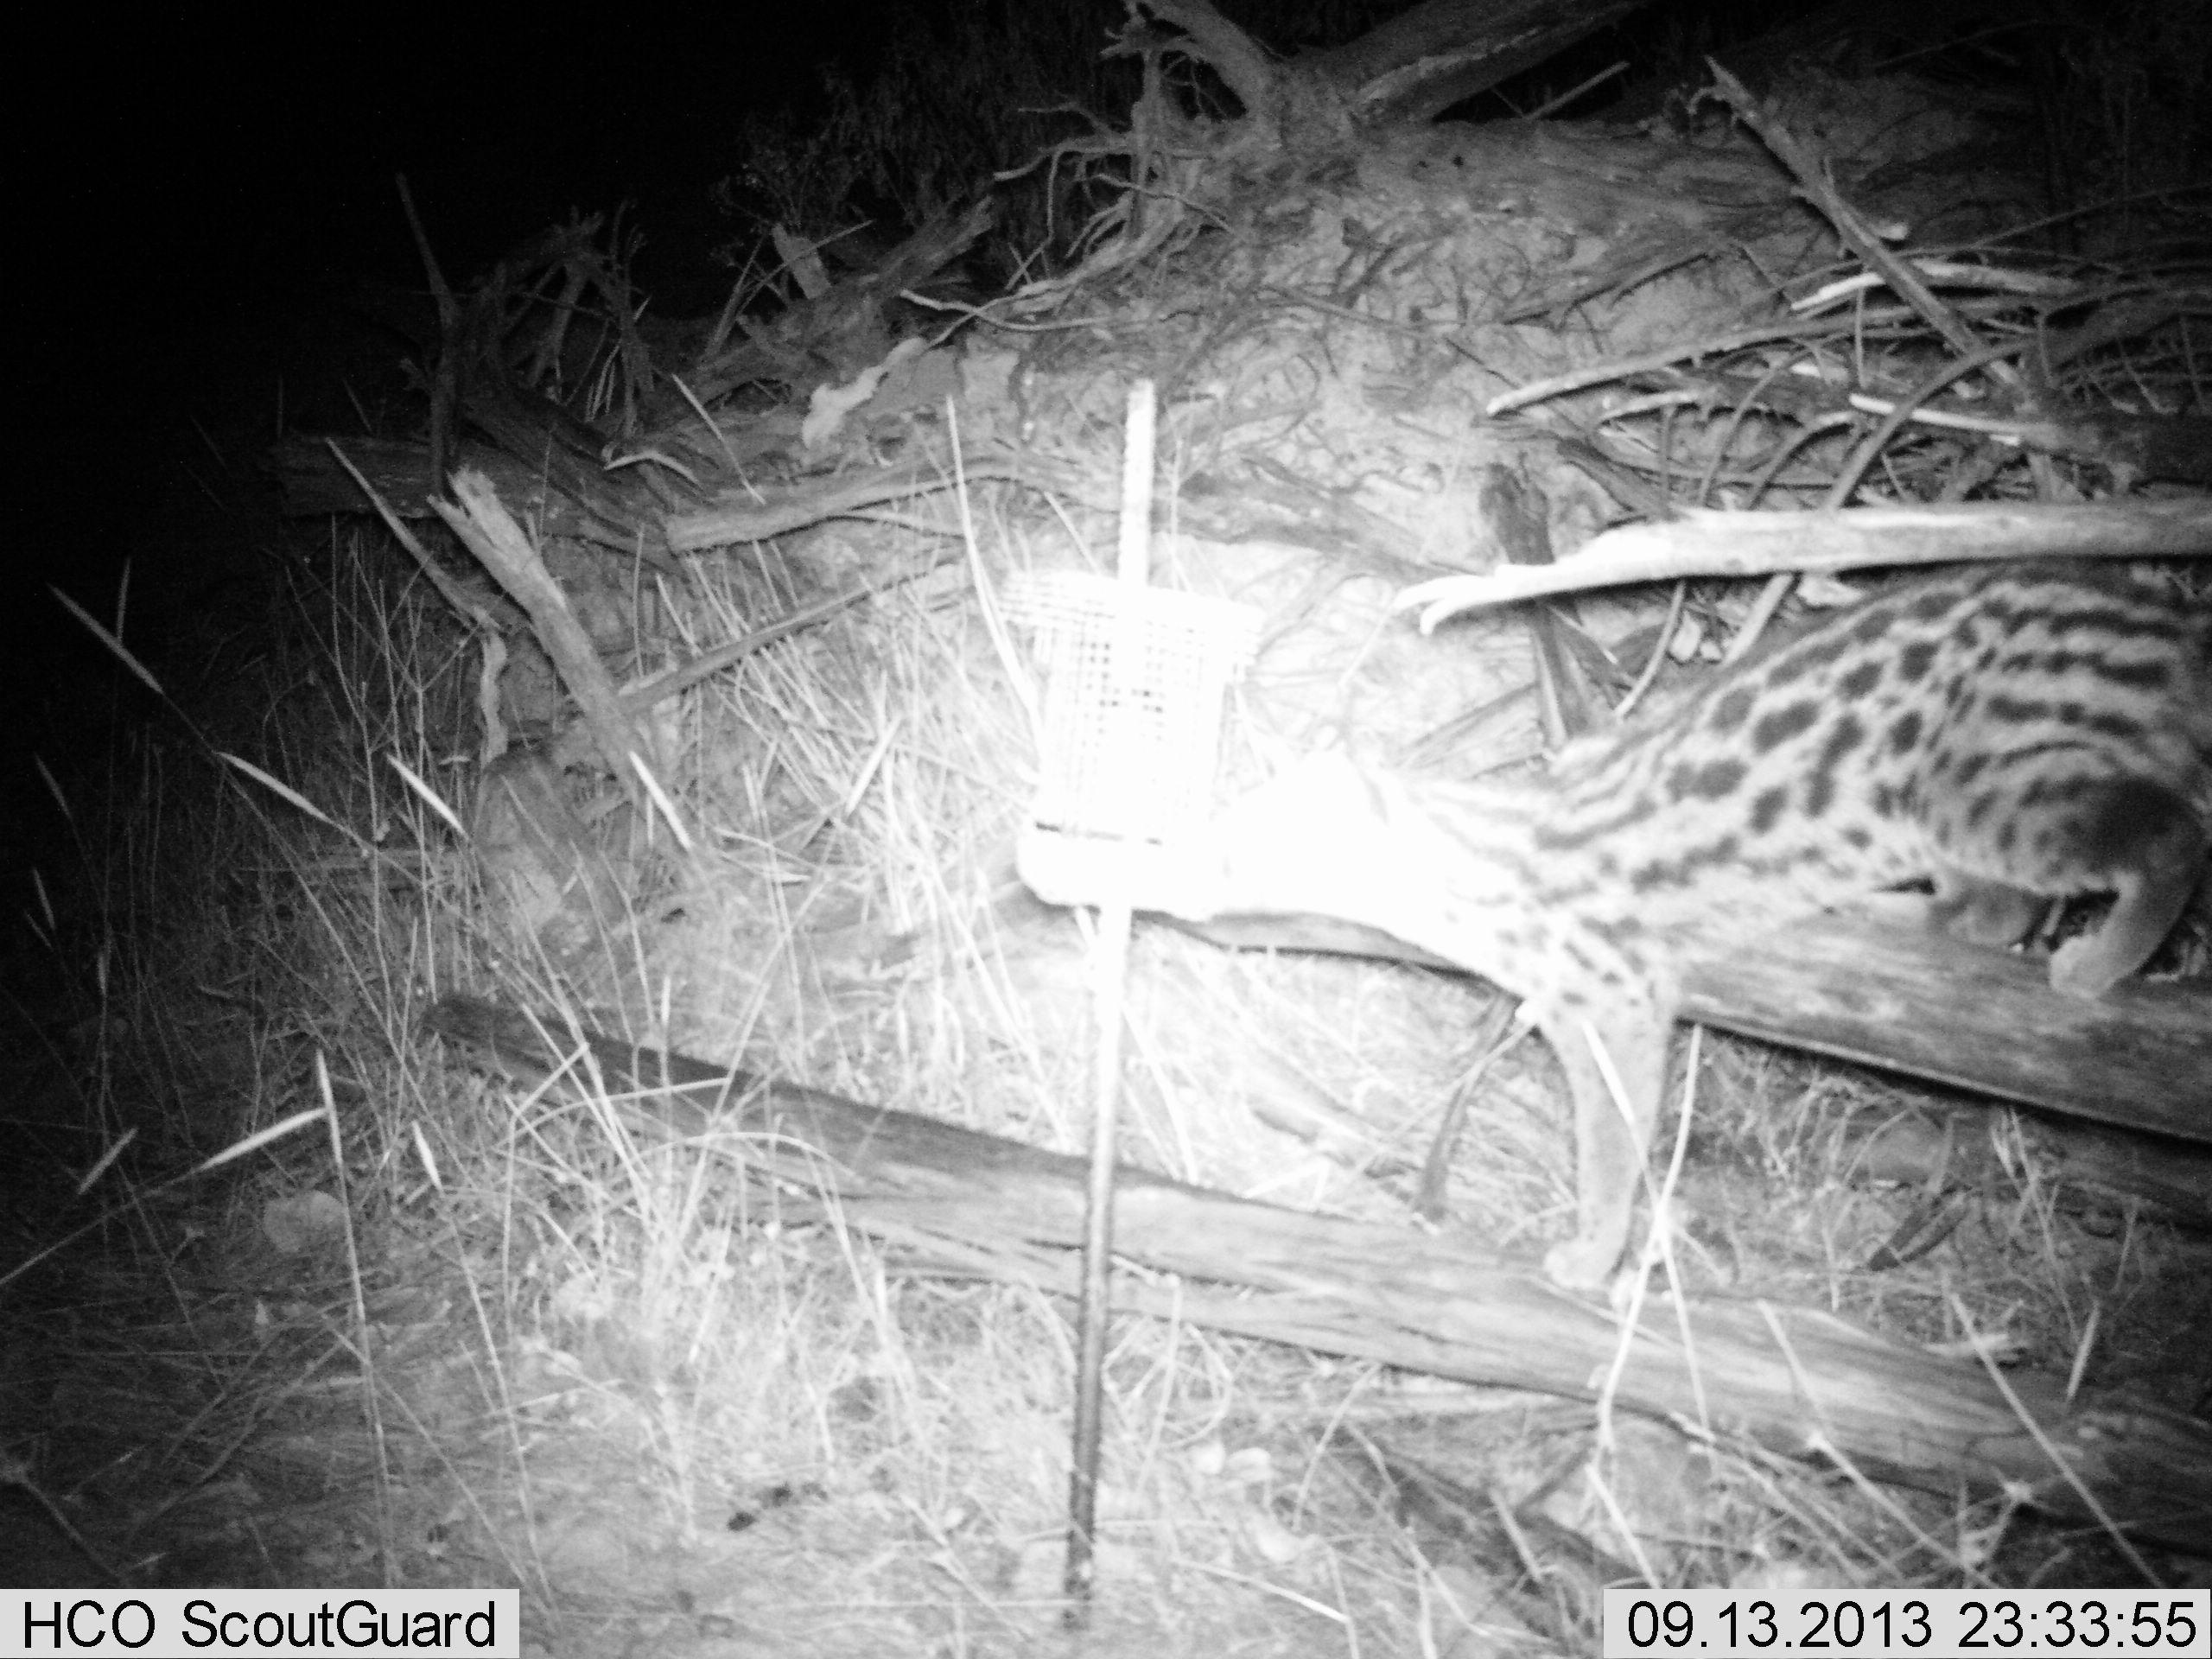
Species: Genetta genetta